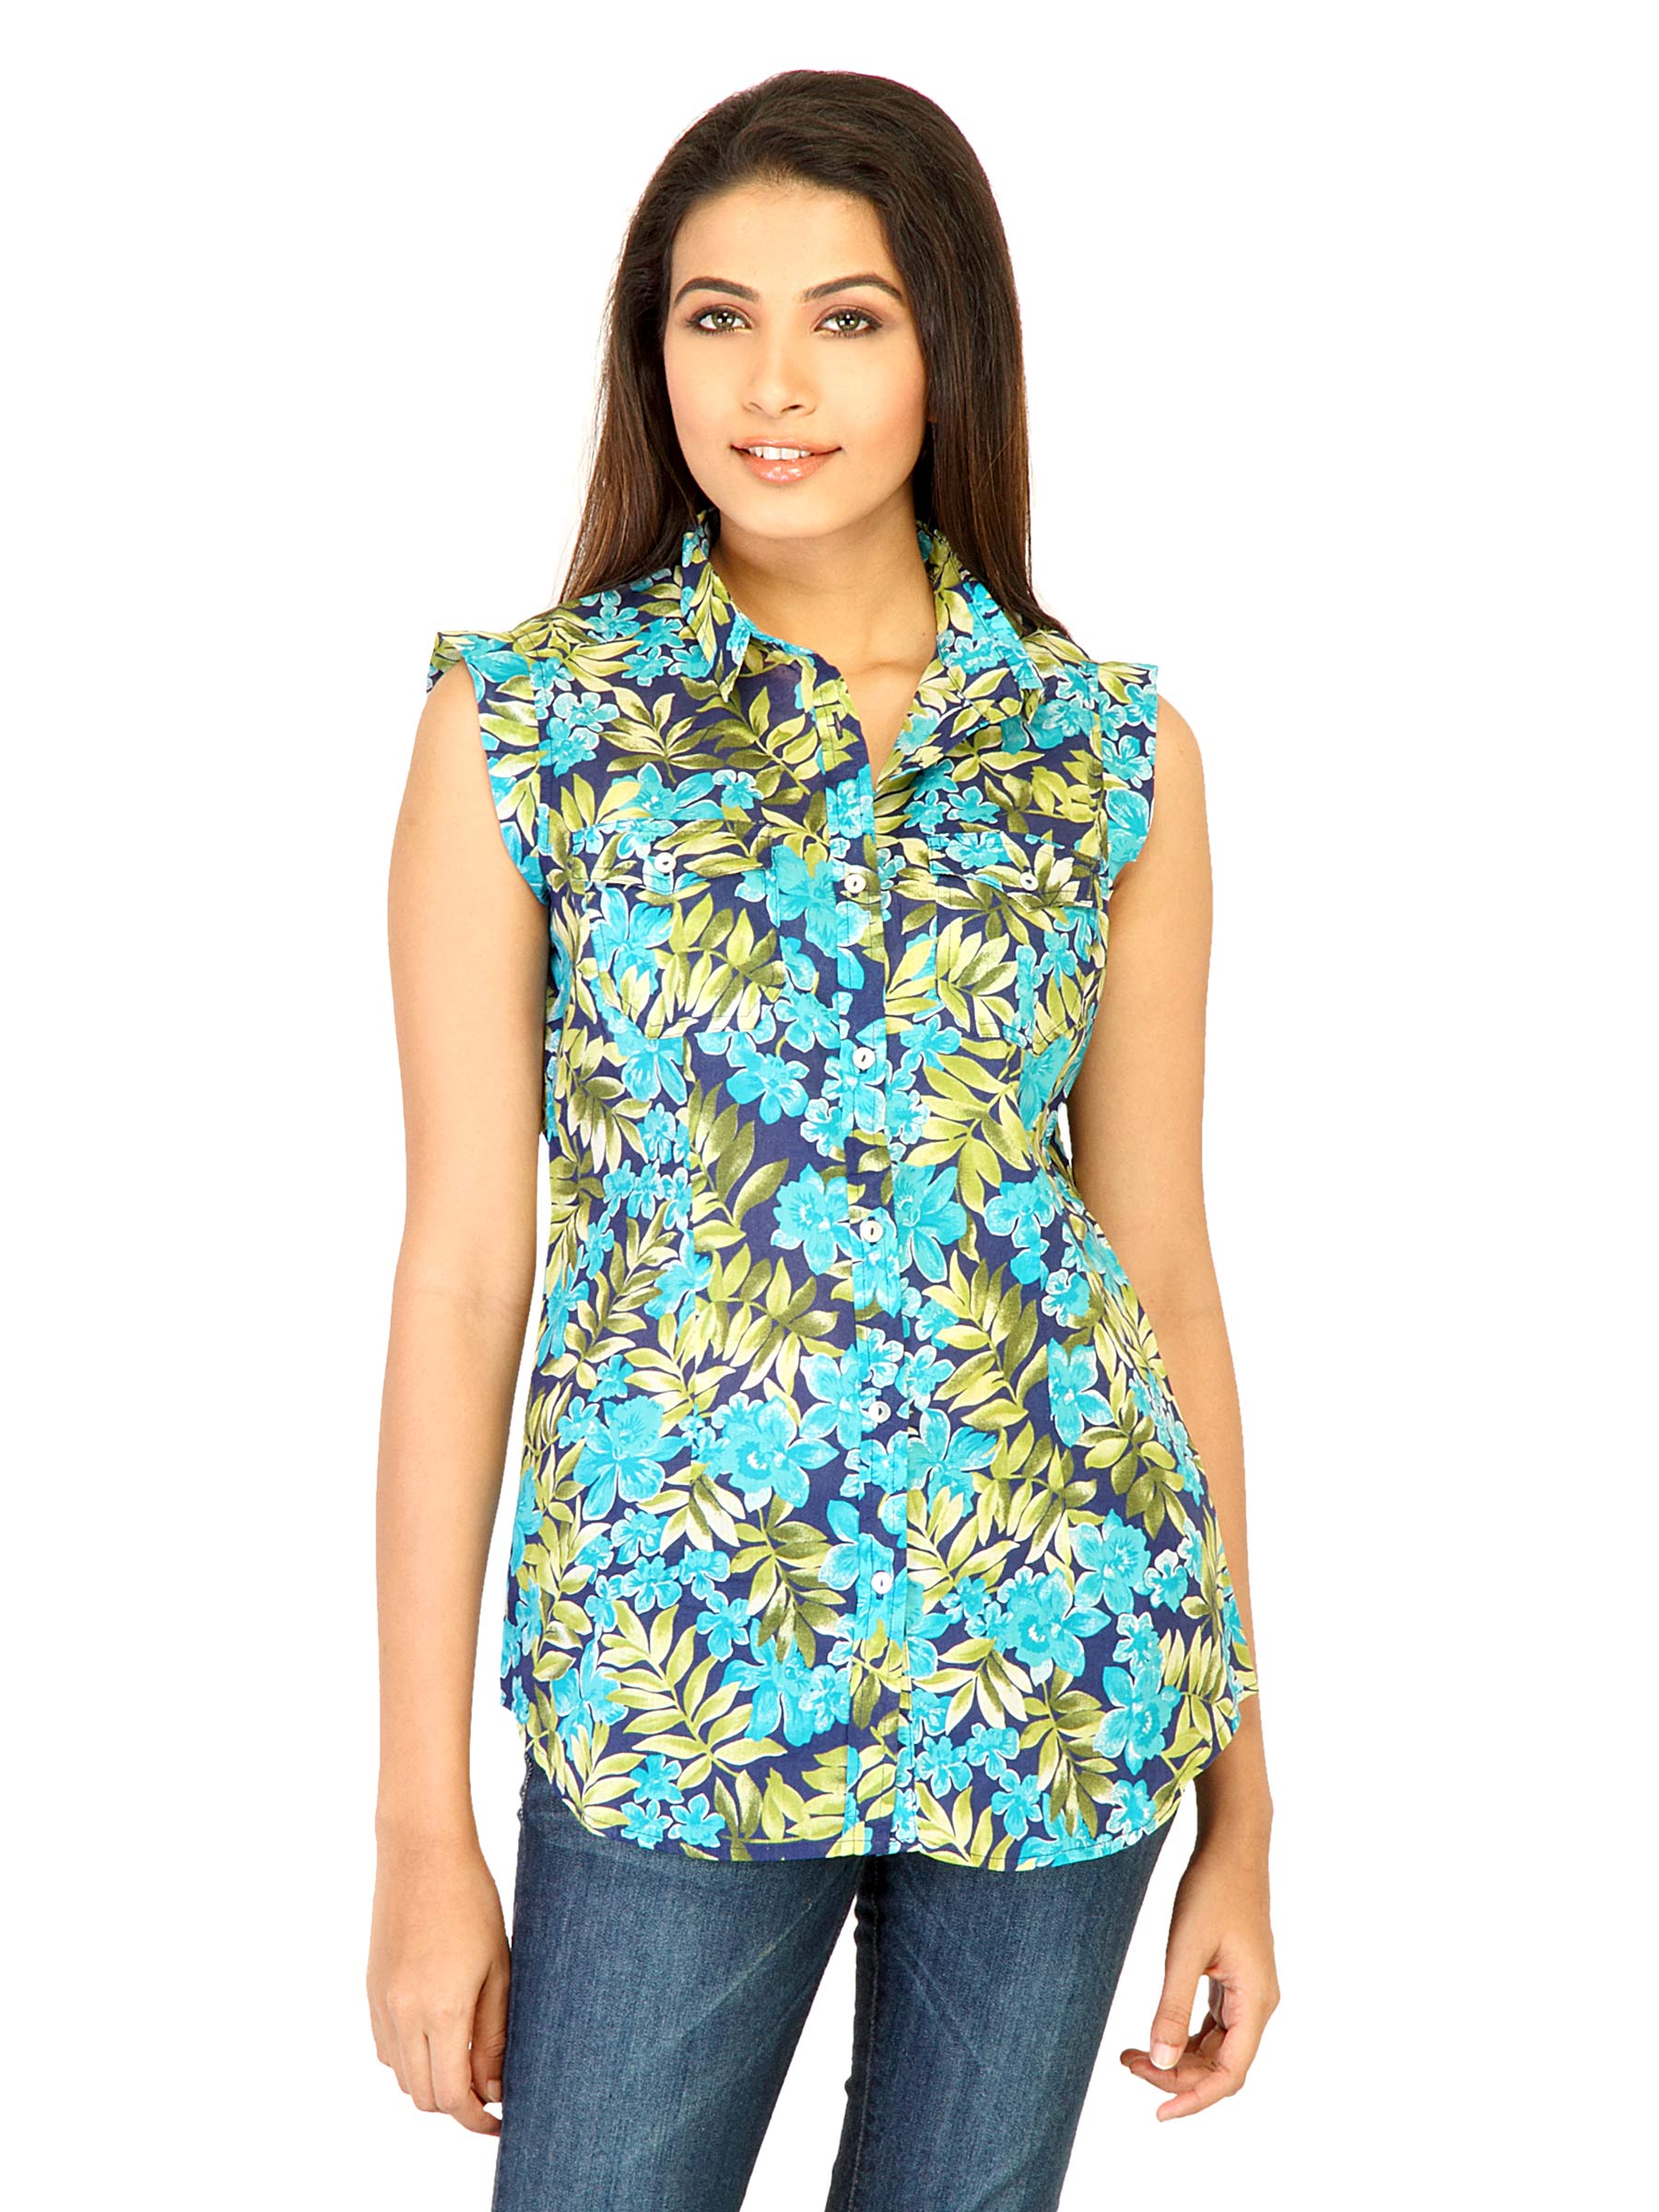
United Colors of Benetton Women Printed Blue Tunics
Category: Apparel / Topwear / Tunics
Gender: Women
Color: Blue
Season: Summer 2011
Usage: Casual